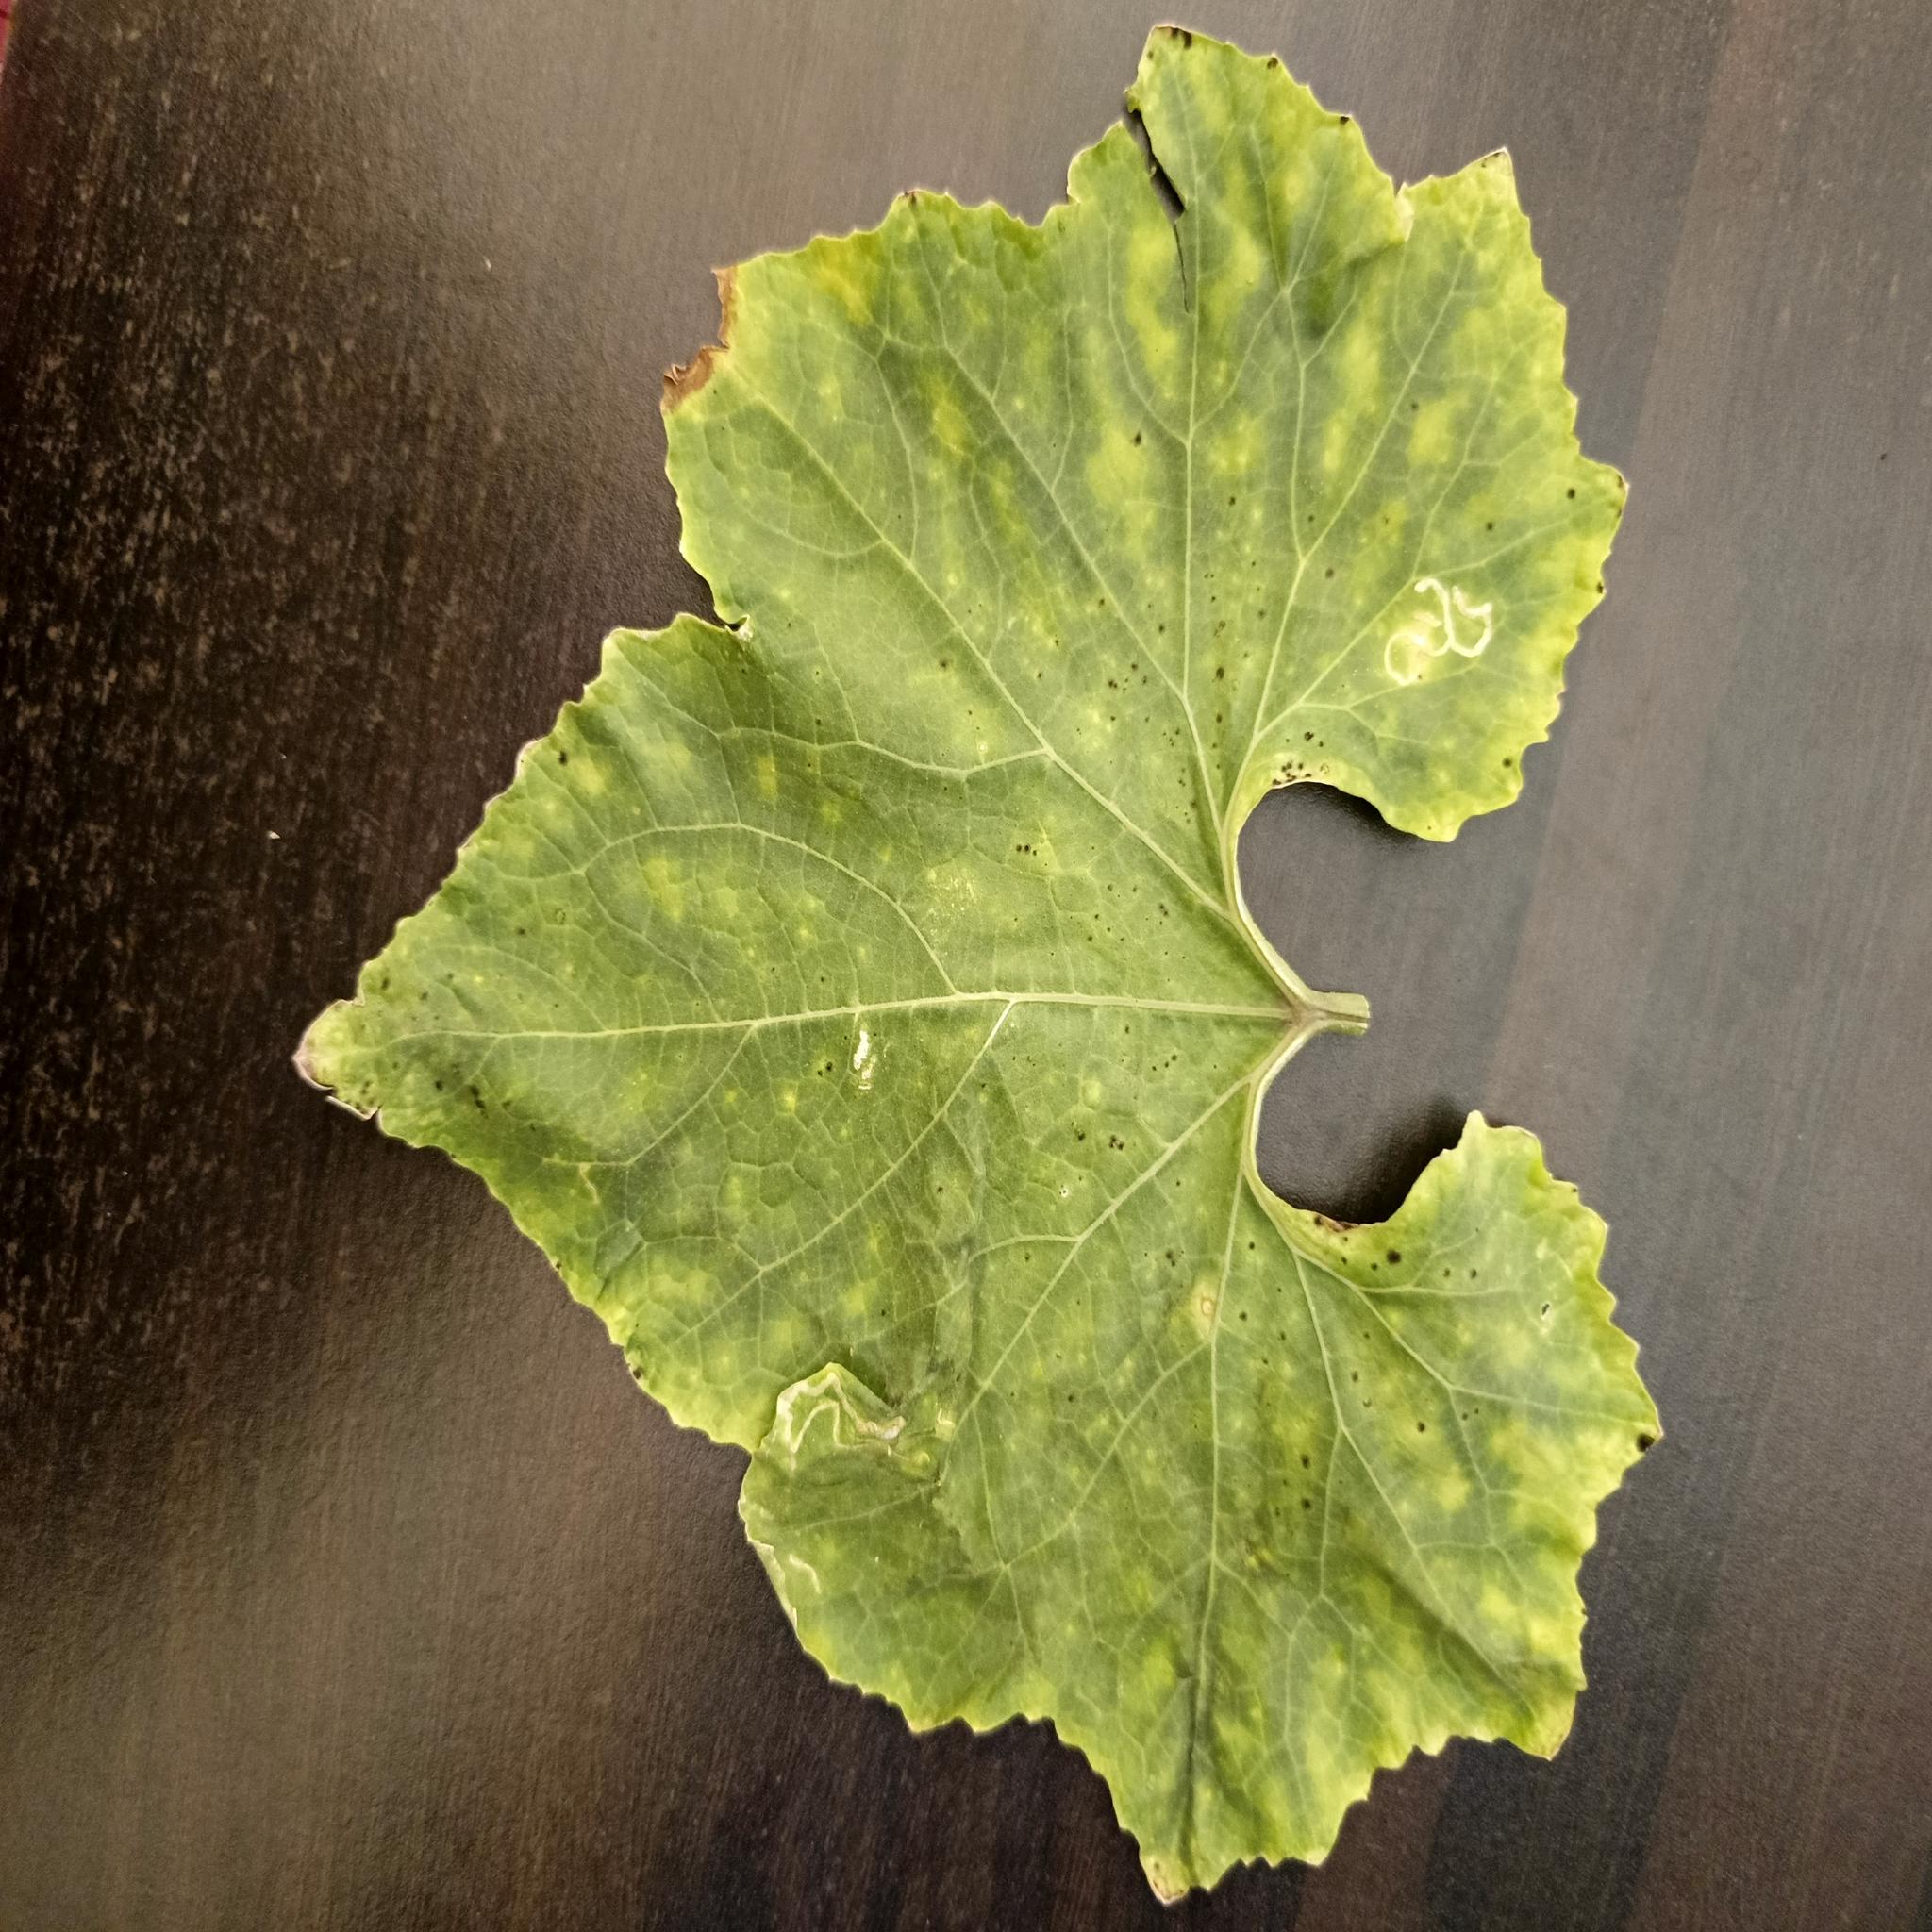
Label: Leaf miner